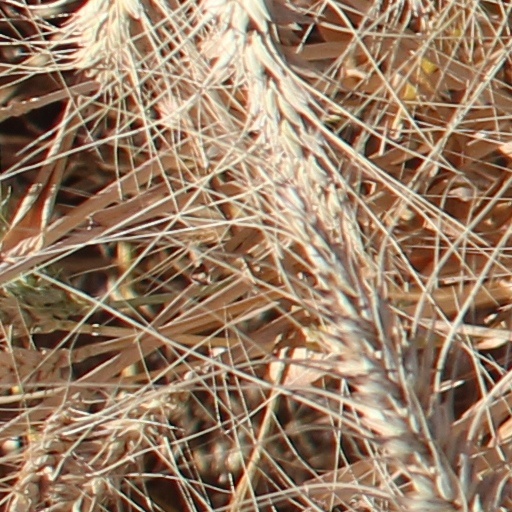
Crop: wheat